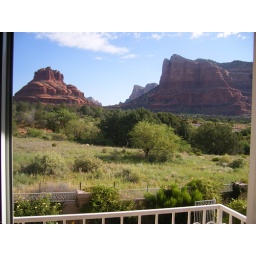
View from my bedroom window at the Canyon Villa Inn in Sedona, Arizona